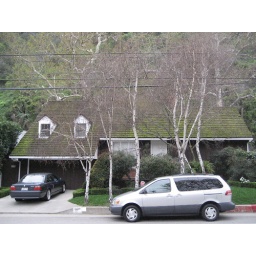
George Reeves' house (TV's Superman)Andy's dad is still convinced he killed himself by jumping out of a window.